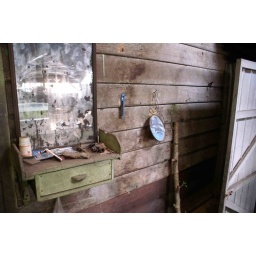
beside the bathroom is the mirror.this mirror also more then 30 years old already.still same mounting on the wood wall.